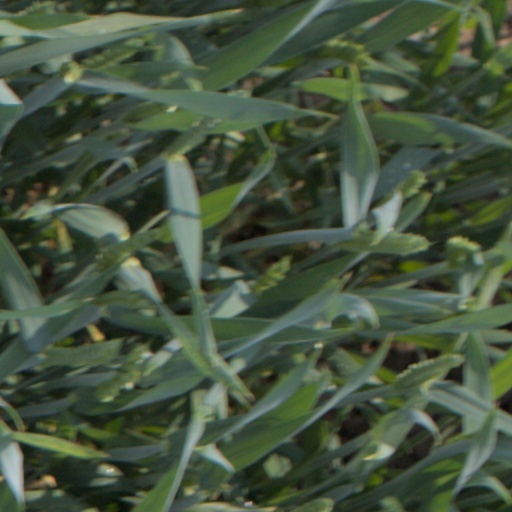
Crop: wheat